Lula: The Sexy Empire

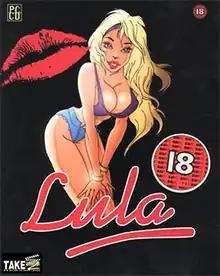
British cover art

Lula: The Sexy Empire (also known as Wet: The Sexy Empire) is a business simulation game for Windows and AmigaOS. The game revolves around building a multimillion-dollar pornography and erotica industry. Character designs were done by German comic artist Carsten Wieland.